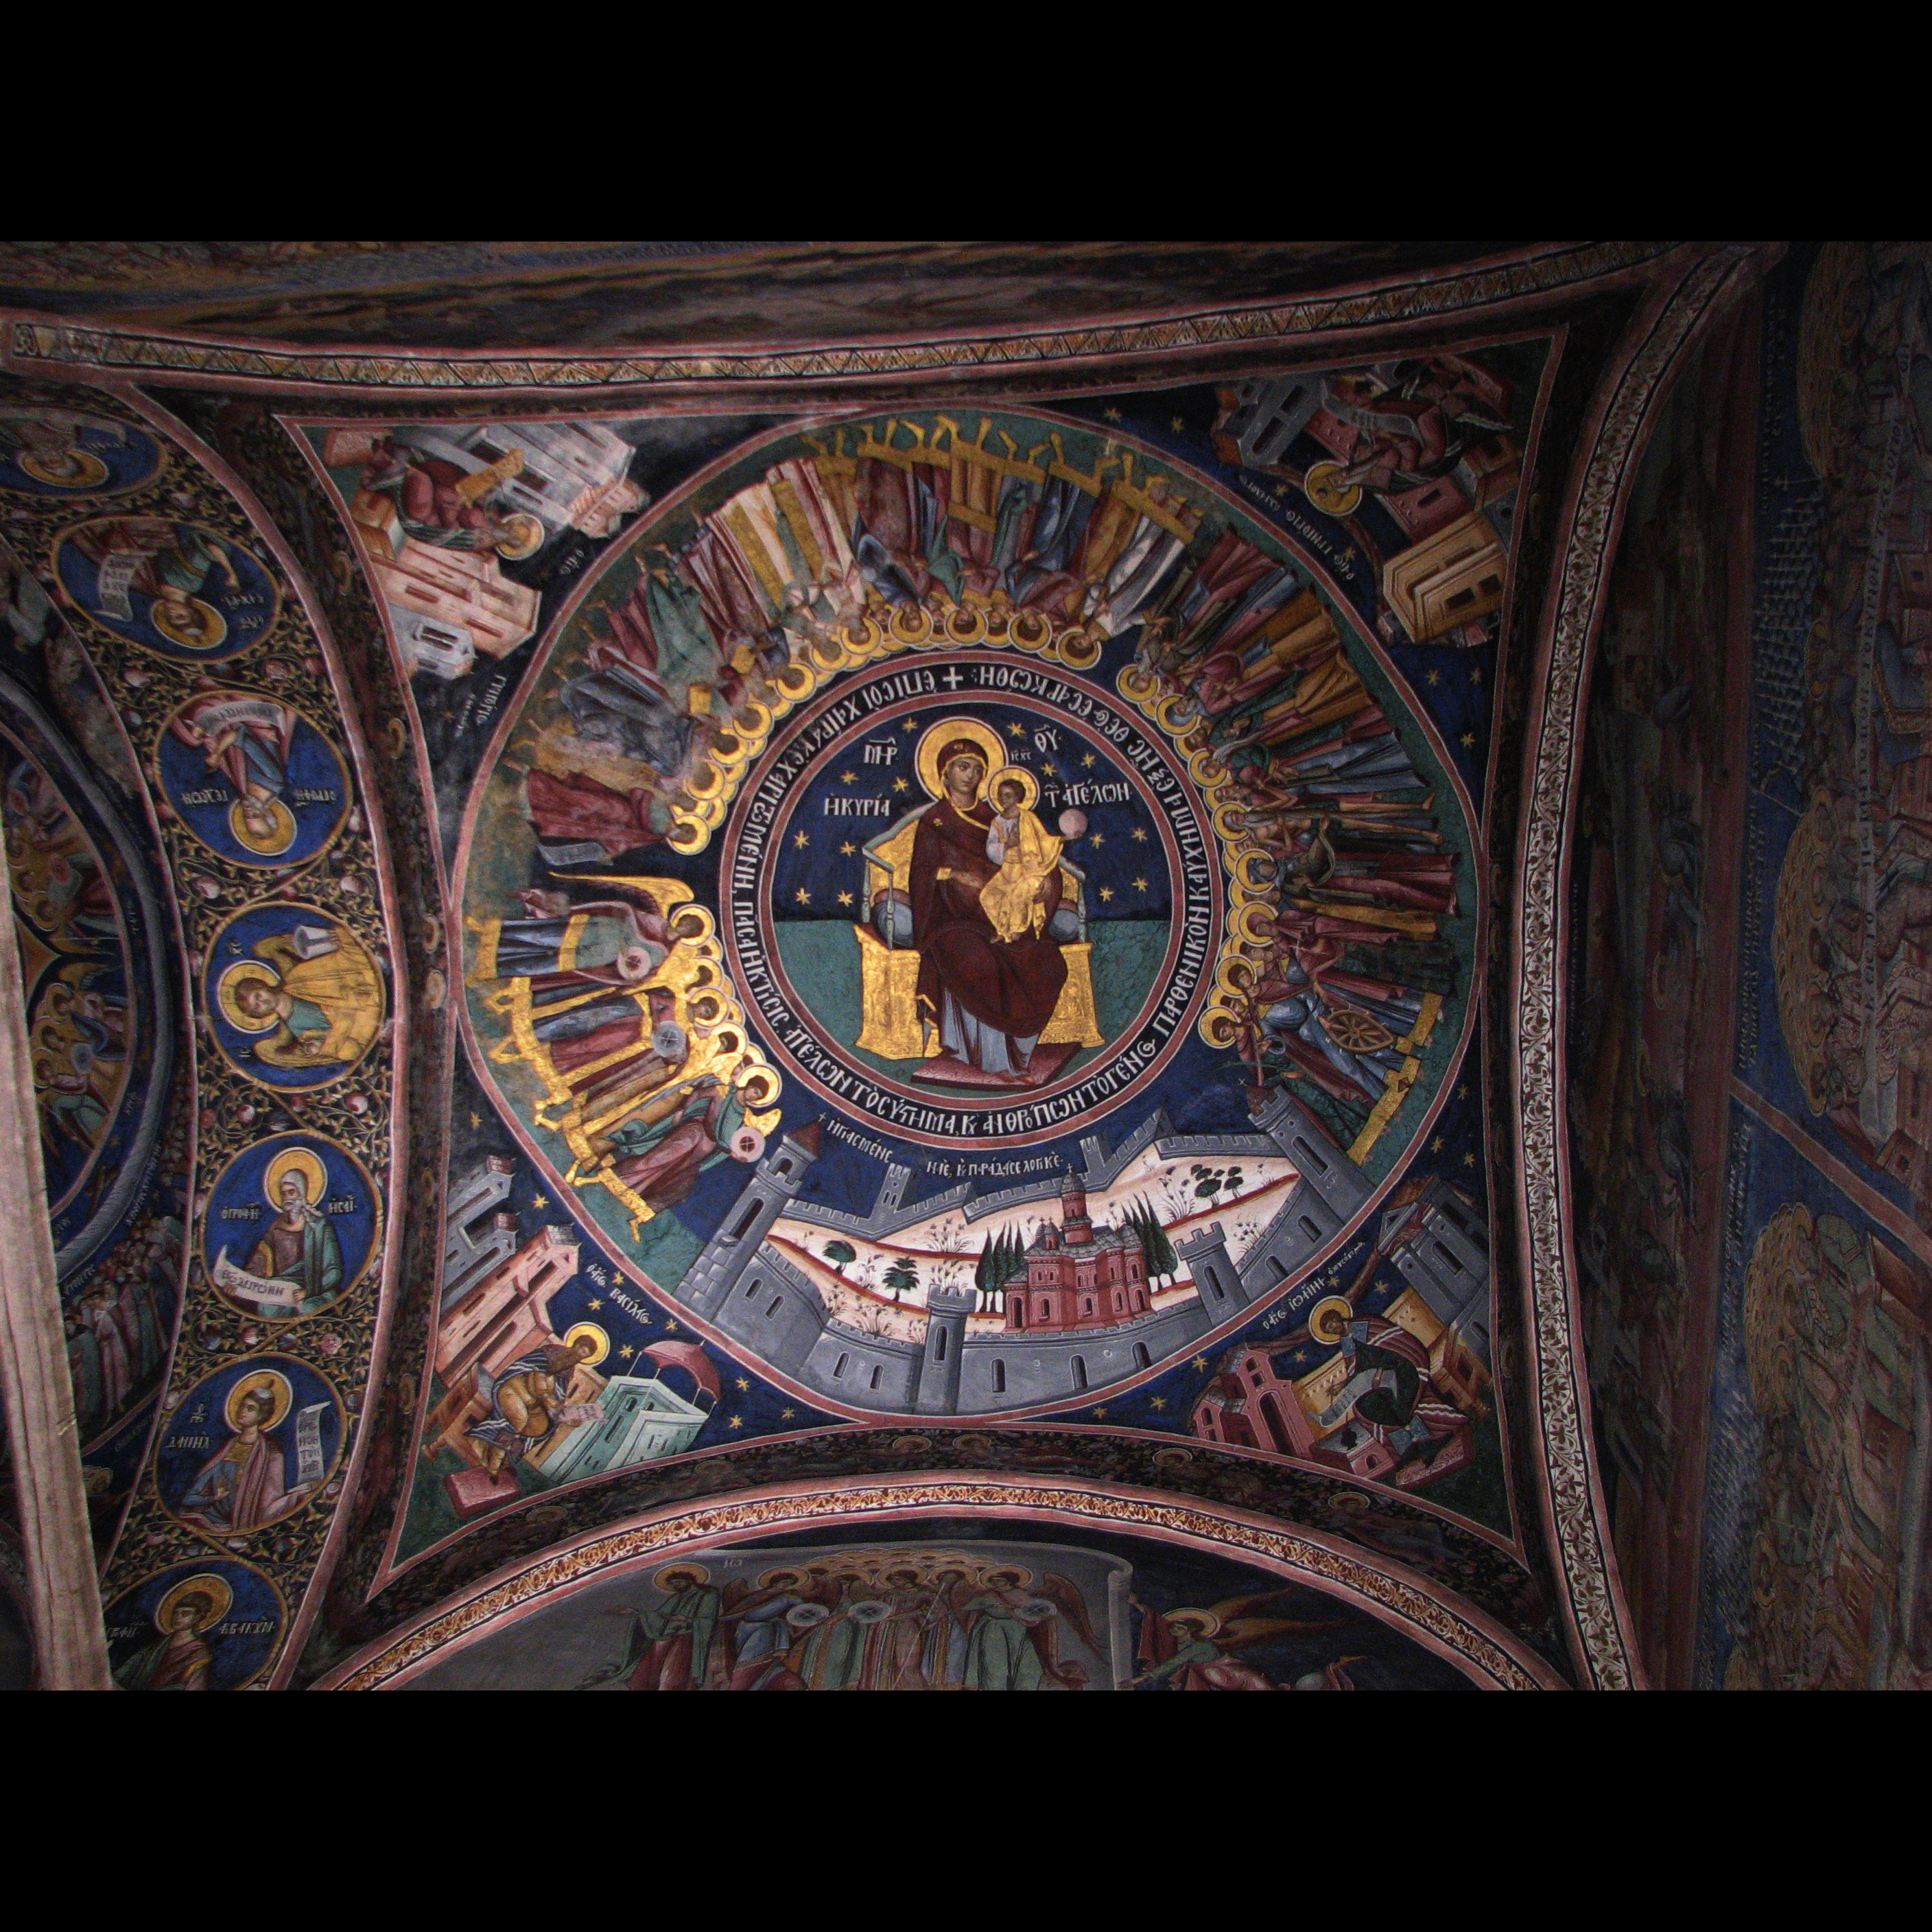
architecture, photography, window, building, monument, photo, religion, church, christian, painting, photos, religious, art, de, iconography, monastery, symmetry, churches, fotografie, history, christianity, romana, style, orthodox, tapestry, unesco, eastern, fresco, dome, carving, icon, romania, icons, convent, bor, biserica, arhitectura, wallachia, muntenia, tara, romaneasca, orthodoxy, romanian, ortodoxa, patrimoniu, fresca, frescoes, manastire, ortodoxia, ortodoxie, ecclesiastical, bisericeasc, cladire, edificiu, valahia, tararomaneasca, oltenia, brancovenesc, brancoveanu, horezu, hurez, hurezi, hurezimonastery, monasteryofhorezu, lmivliiaa09894, 1690, eik n, cre tinism, cre tin, br ncoveneasc, m n stireahurezi, carhitecturabr ncoveneasc, ancient history